Mnesarchaea fallax

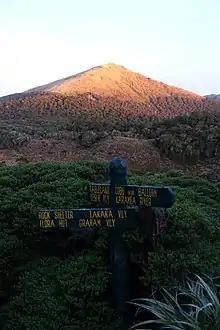
Mount Arthur, the type locality of "M. fallax"

This species was described by Alfred Philpott in 1927 using specimens collected at Mount Arthur tableland at 1400m in December. George Hudson discussed the species in 1928 in his book "The Butterflies and Moths of New Zealand". The holotype specimen is held at the New Zealand Arthropod Collection.